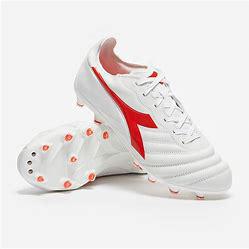
Brand: Diadora
Model: 100